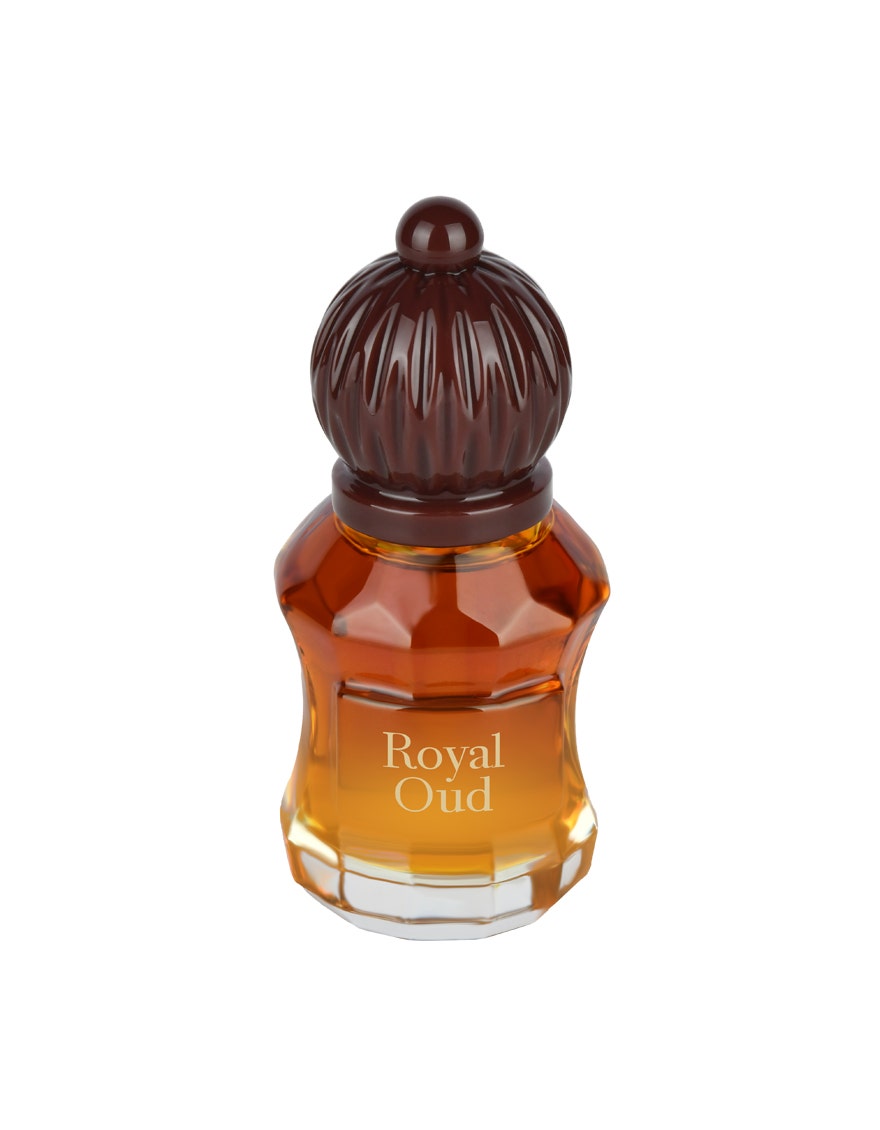
brown royal oud eap for men